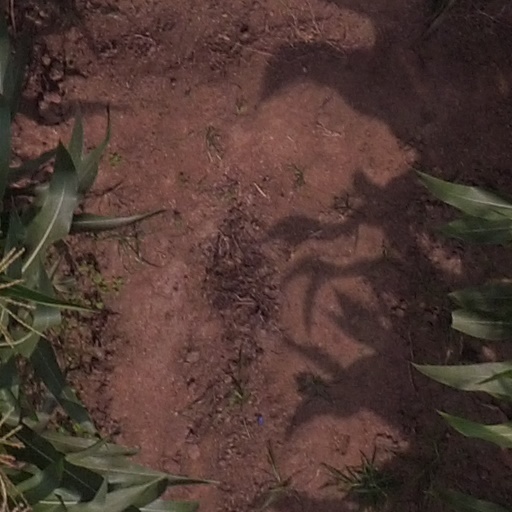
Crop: maize; corn